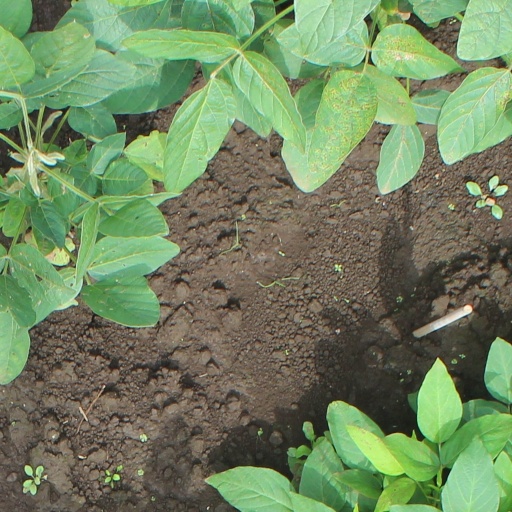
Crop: soybean